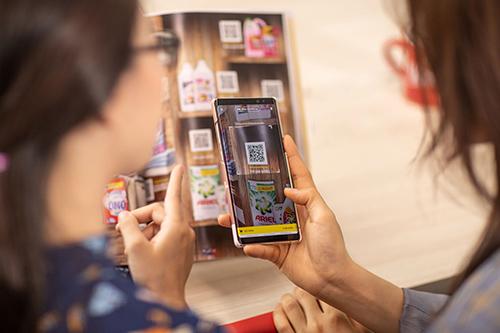
có một chiếc điện thoại xuất hiện ở trên tay một người phụ nữ